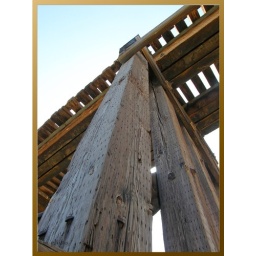
This is a train track bridge between Elberta and Eureka. This track is no longer in use and hasn't been for some time!